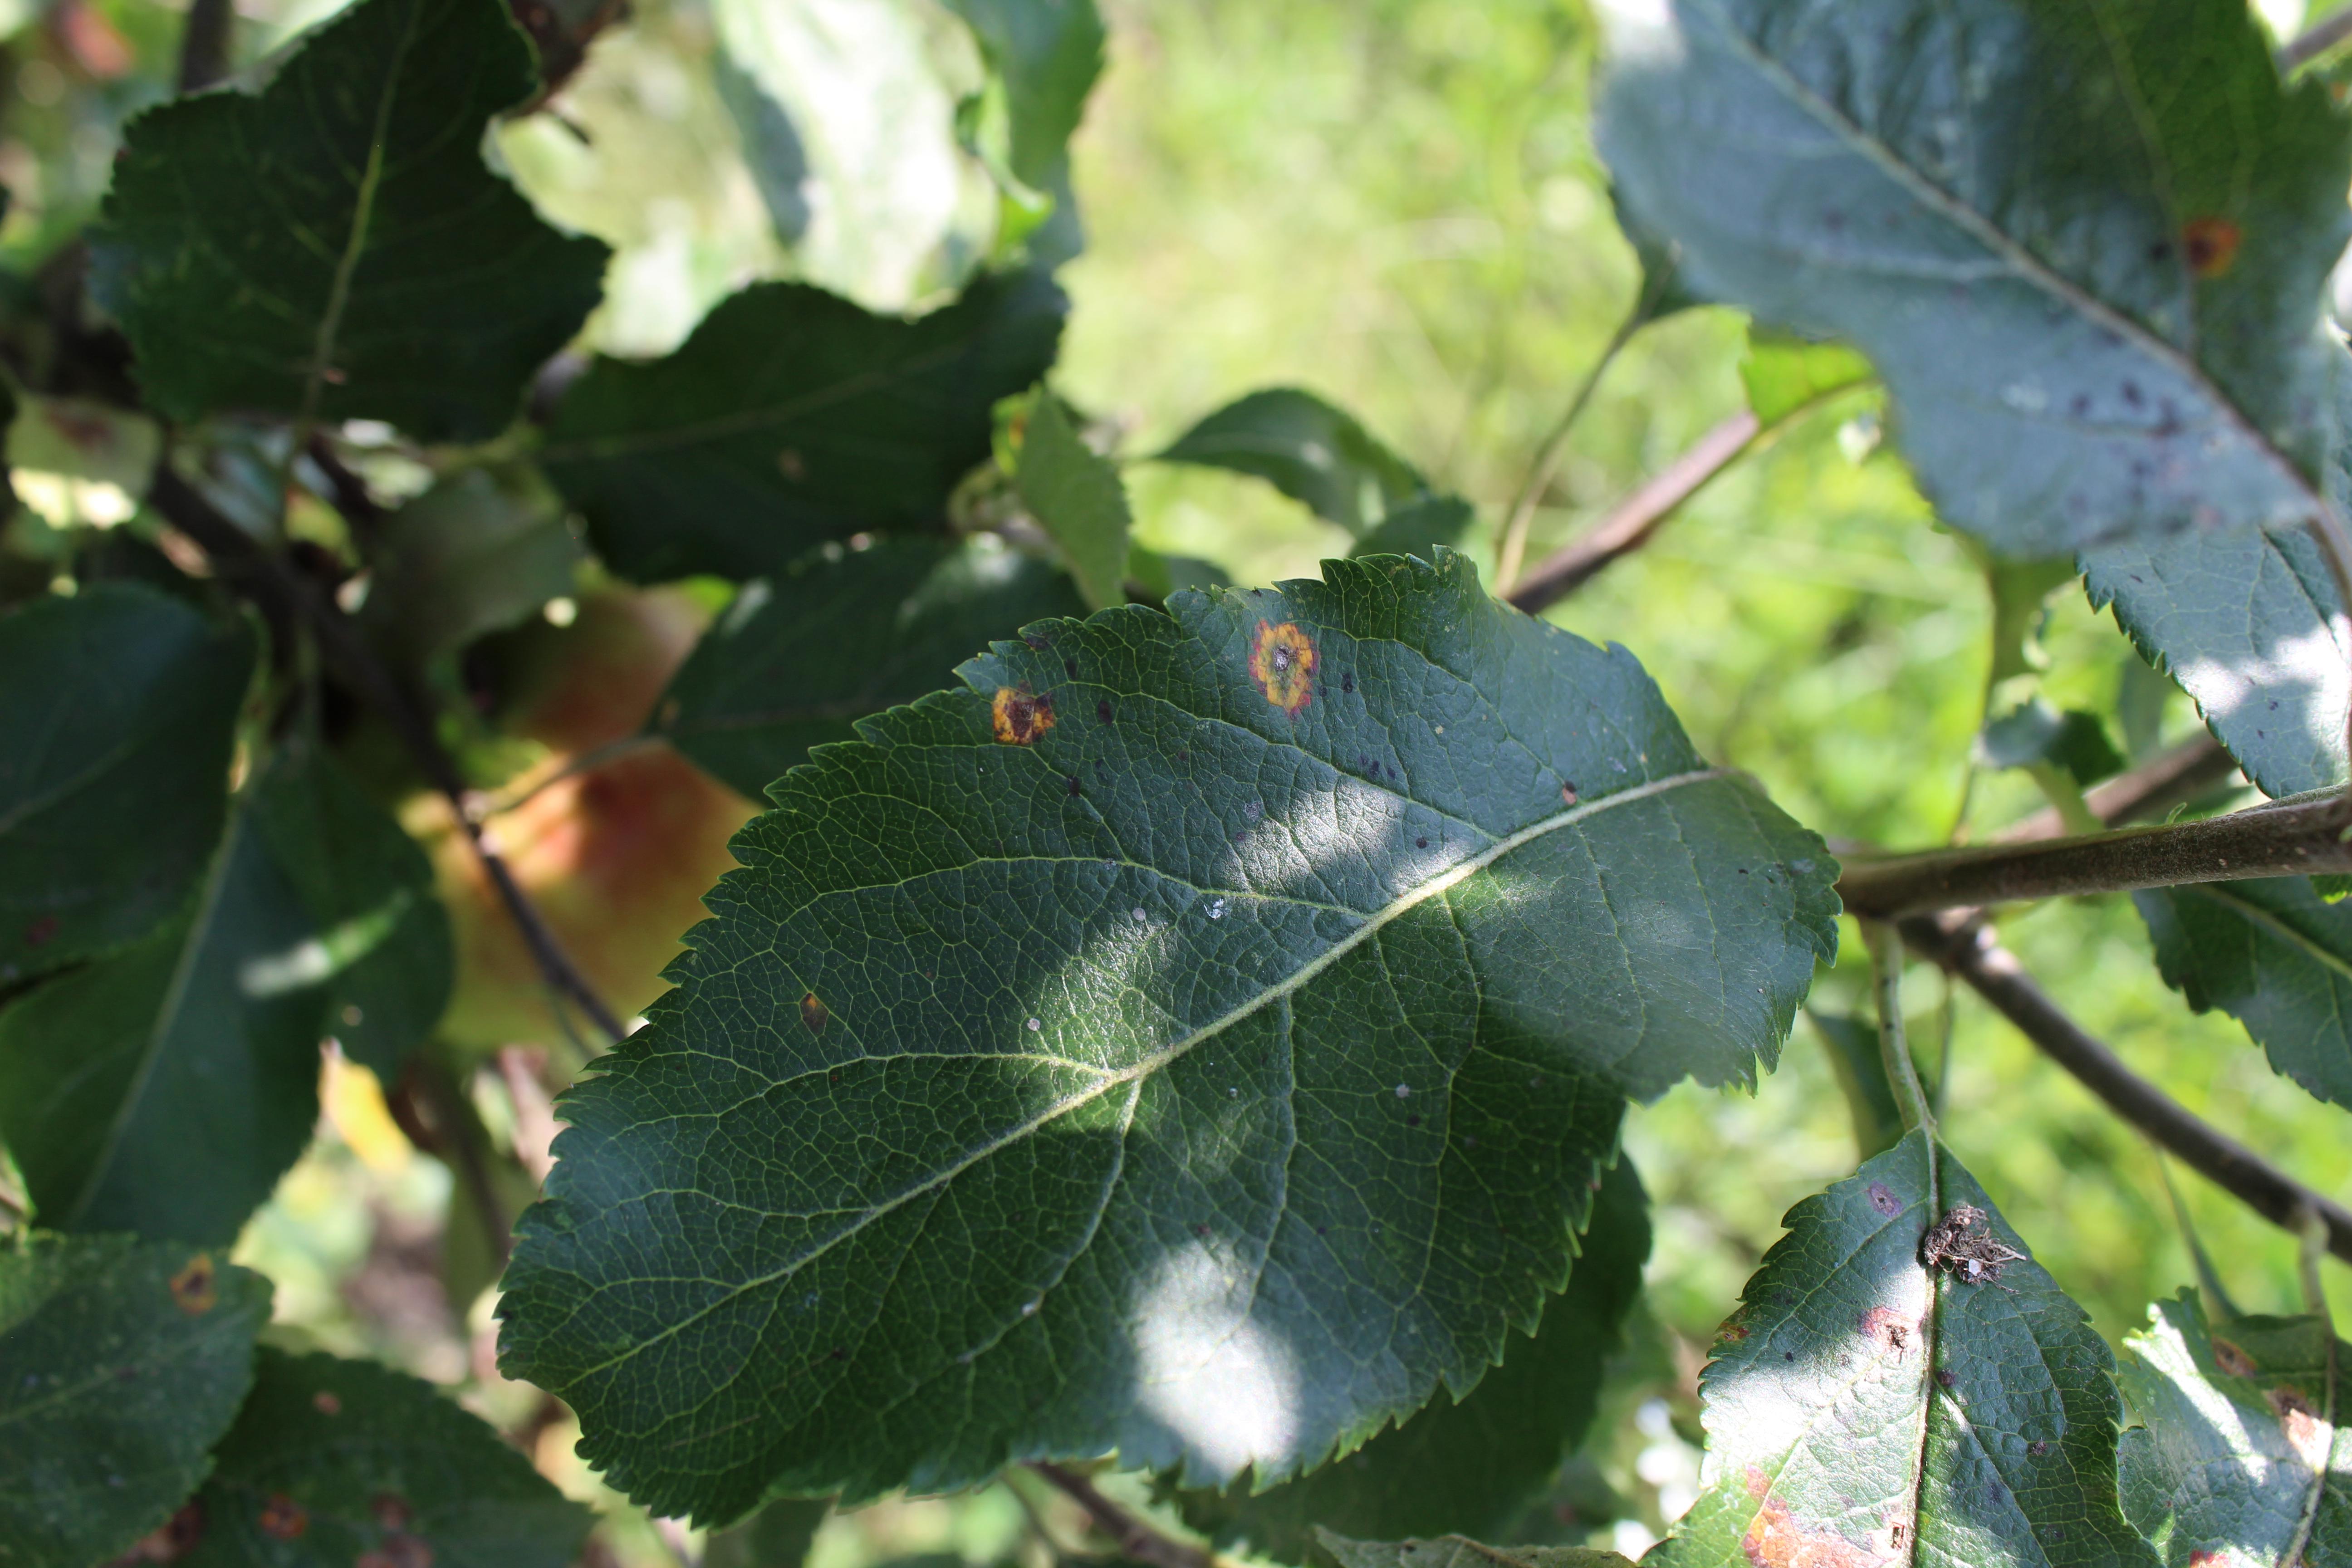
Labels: rust